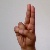
The image shows a hand gesture representing the letter 'U' in Indian Sign Language.